Salima Ghezali

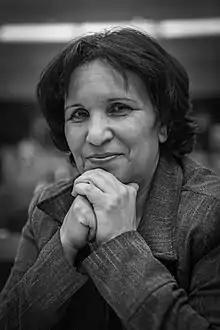
Ghezali in 2013

A founding member of Women in Europe and the Maghreb, president of the association for the advancement of women, editor of the women's magazine "NYSSA", which she founded, and editor of the French-language weekly "La Nation", Salima Ghezali is an activist of women's rights and human rights and democracy in Algeria.